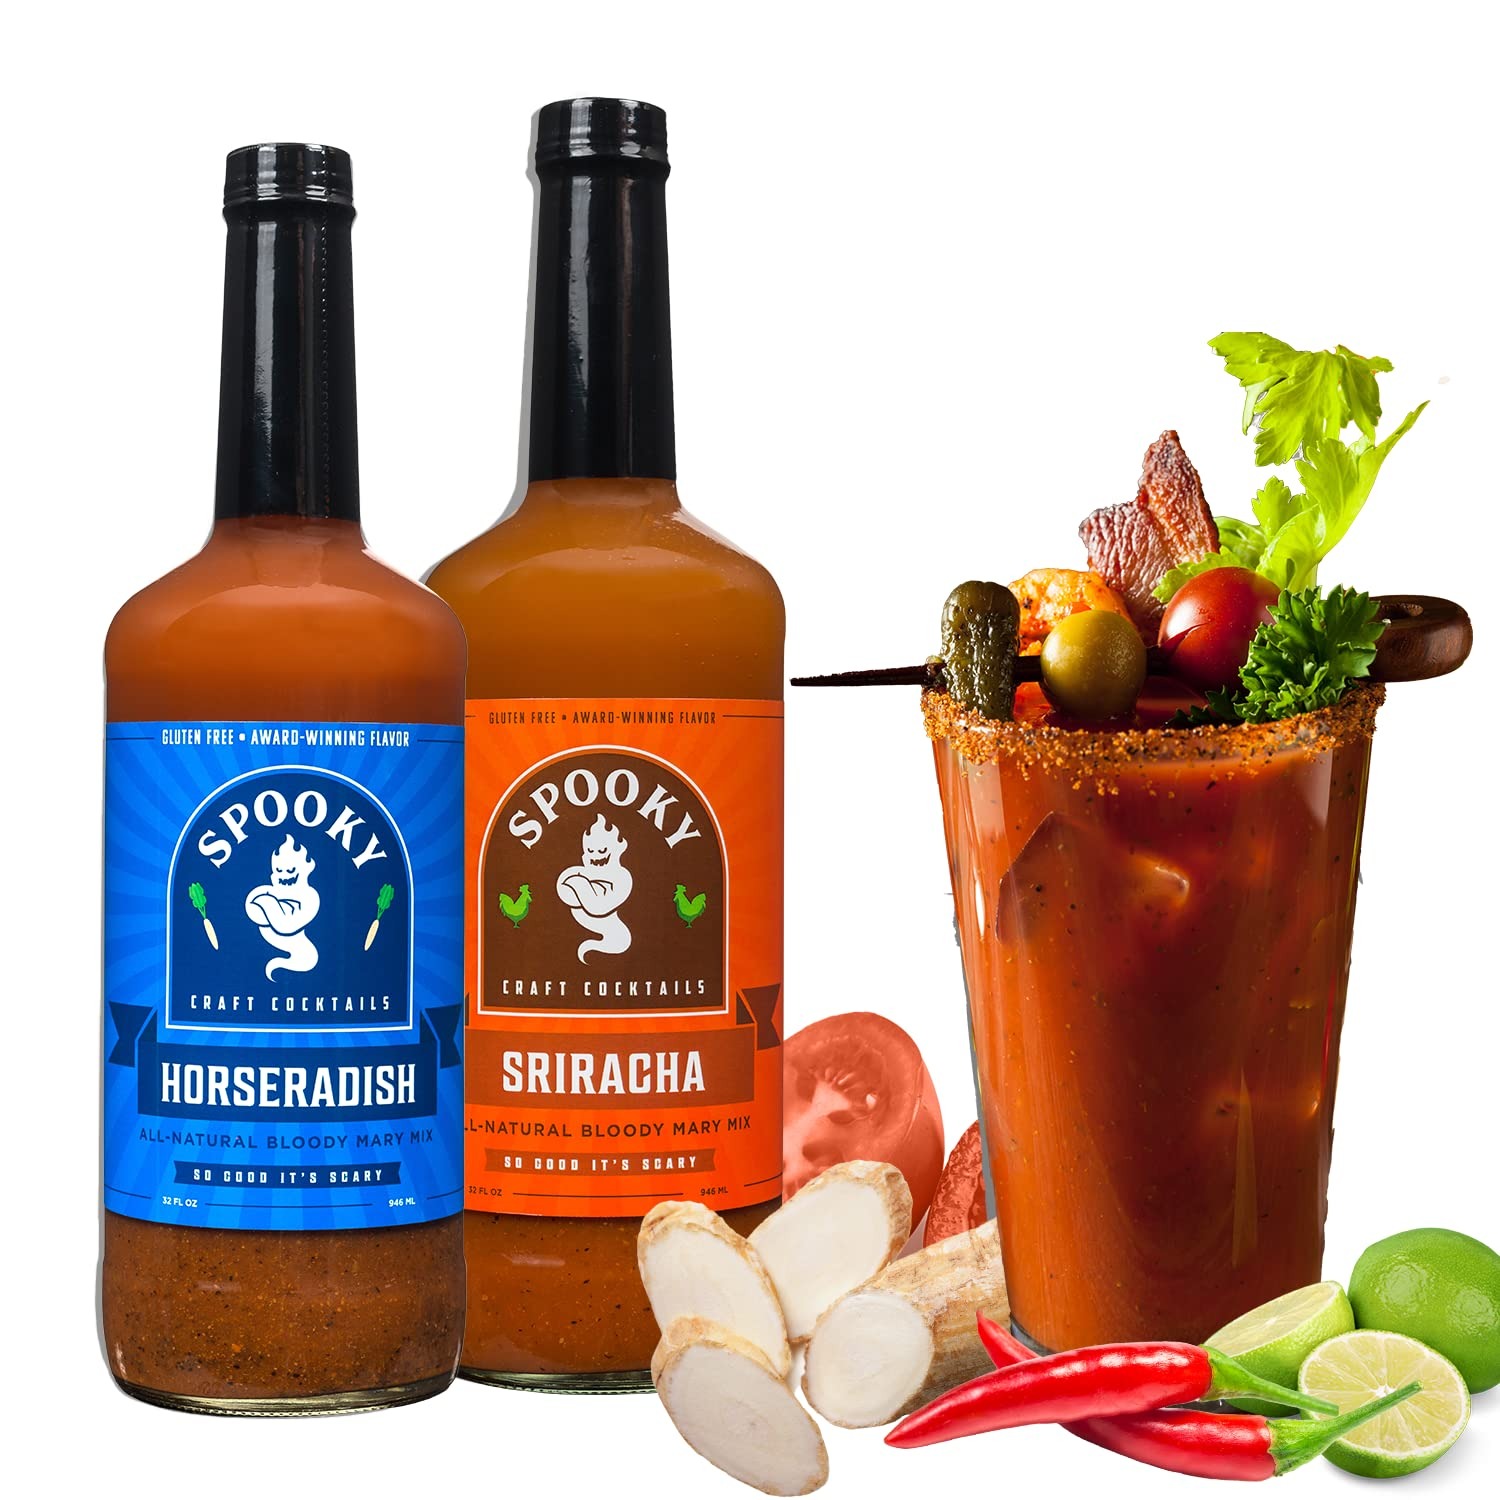
Item Name: SPOOKY Bloody Mary Mix Variety Pack - Featuring Horseradish & Sriracha - No Artificial Color or Flavor - No Preservative, No MSG, No Shellfish, Low Carb, Low Calorie, & Gluten Free - 32 Oz (Pack of 2)
Bullet Point 1: Ready Made: Addictive flavors, tangy, garlicky, red chili pepper, horseradish not too spicy with just a hint of sweetness; The Horseradish Bloody Mary is a spicy twist packed with mouth watering flavor, it’s a bolder alternative that belongs on every brunch table; This savory variety pack gives you the perfect amount of heat that you are looking for
Bullet Point 2: Award winning Bloody Mary cocktail mixes in many major competitions
Bullet Point 3: Ingredients: SPOOKY cocktail mixes are created by using only premium all natural ingredients without compromising taste; No added preservative or unhealthy additives; Never worry about foul aftertaste
Bullet Point 4: Quality: No gluten, shellfish, preservatives, high fructose corn syrup, MSG, or artificial flavor
Bullet Point 5: The possibilities are endless when combined with your favorite spirits
Product Description: More flavor than you can shake a celery stick at. Whether you're brunching with a Bloody Mary or relaxing with a pina colada, your tastebuds will savor every flavorful ingredient. Now with more than 10 craft cocktails mixes. You'll be looking for more reason to entertain.
Value: 64.0
Unit: Ounce

Price: 27.98